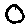
Label: 0